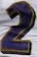
Number: 2